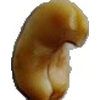
Label: caju_seed